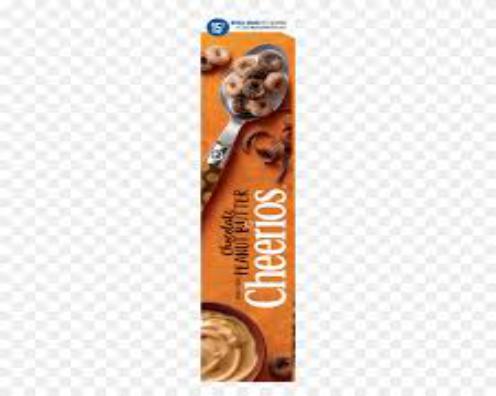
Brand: Chocolate Cheerios
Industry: Food